40th Battalion (Australia)

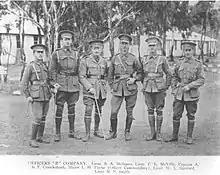
Officers of "B"Coy, 40th Battalion, 1916

The 40th Battalion's final action came on 29 September. The Australian Corps had suffered heavy casualties during 1918, which they had been unable to replace as enlistments had fallen, and it was subsequently withdrawn from the line for reorganisation and rest in October at the insistence of Prime Minister Billy Hughes. It remained out of the line until the armistice in November. With the end of hostilities, the battalion was slowly demobilised and was disbanded in 1919; its last soldier returned to Australia in September that year. During the war, the battalion had suffered 475 killed and 1,714 wounded (including gassed). A total of 14 battle honours were awarded to the 40th Battalion for its service during the war; these were bestowed upon the unit in 1927.